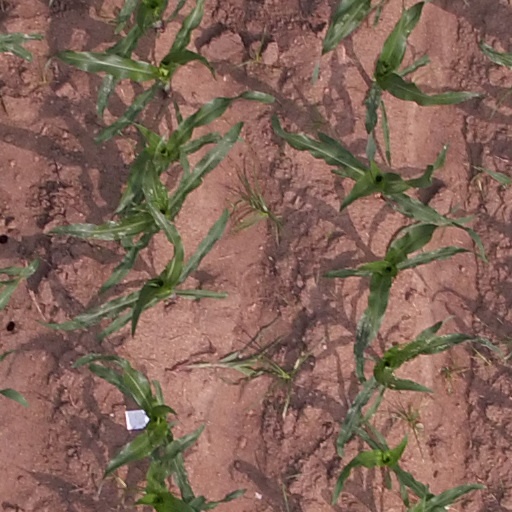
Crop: maize; corn